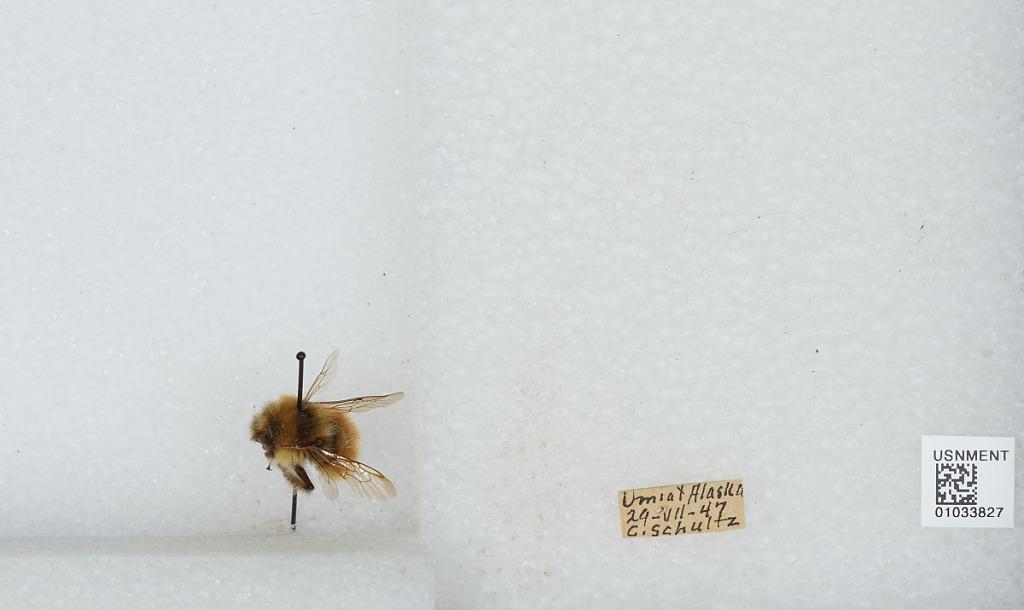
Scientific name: Bombus (Pyrobombus) sylvicola Kirby
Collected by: C. Schultz
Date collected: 1947-7-29
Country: United States
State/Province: Alaska
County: North Slope
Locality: Umiat
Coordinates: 69.3669, -152.144